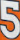
Number: 5